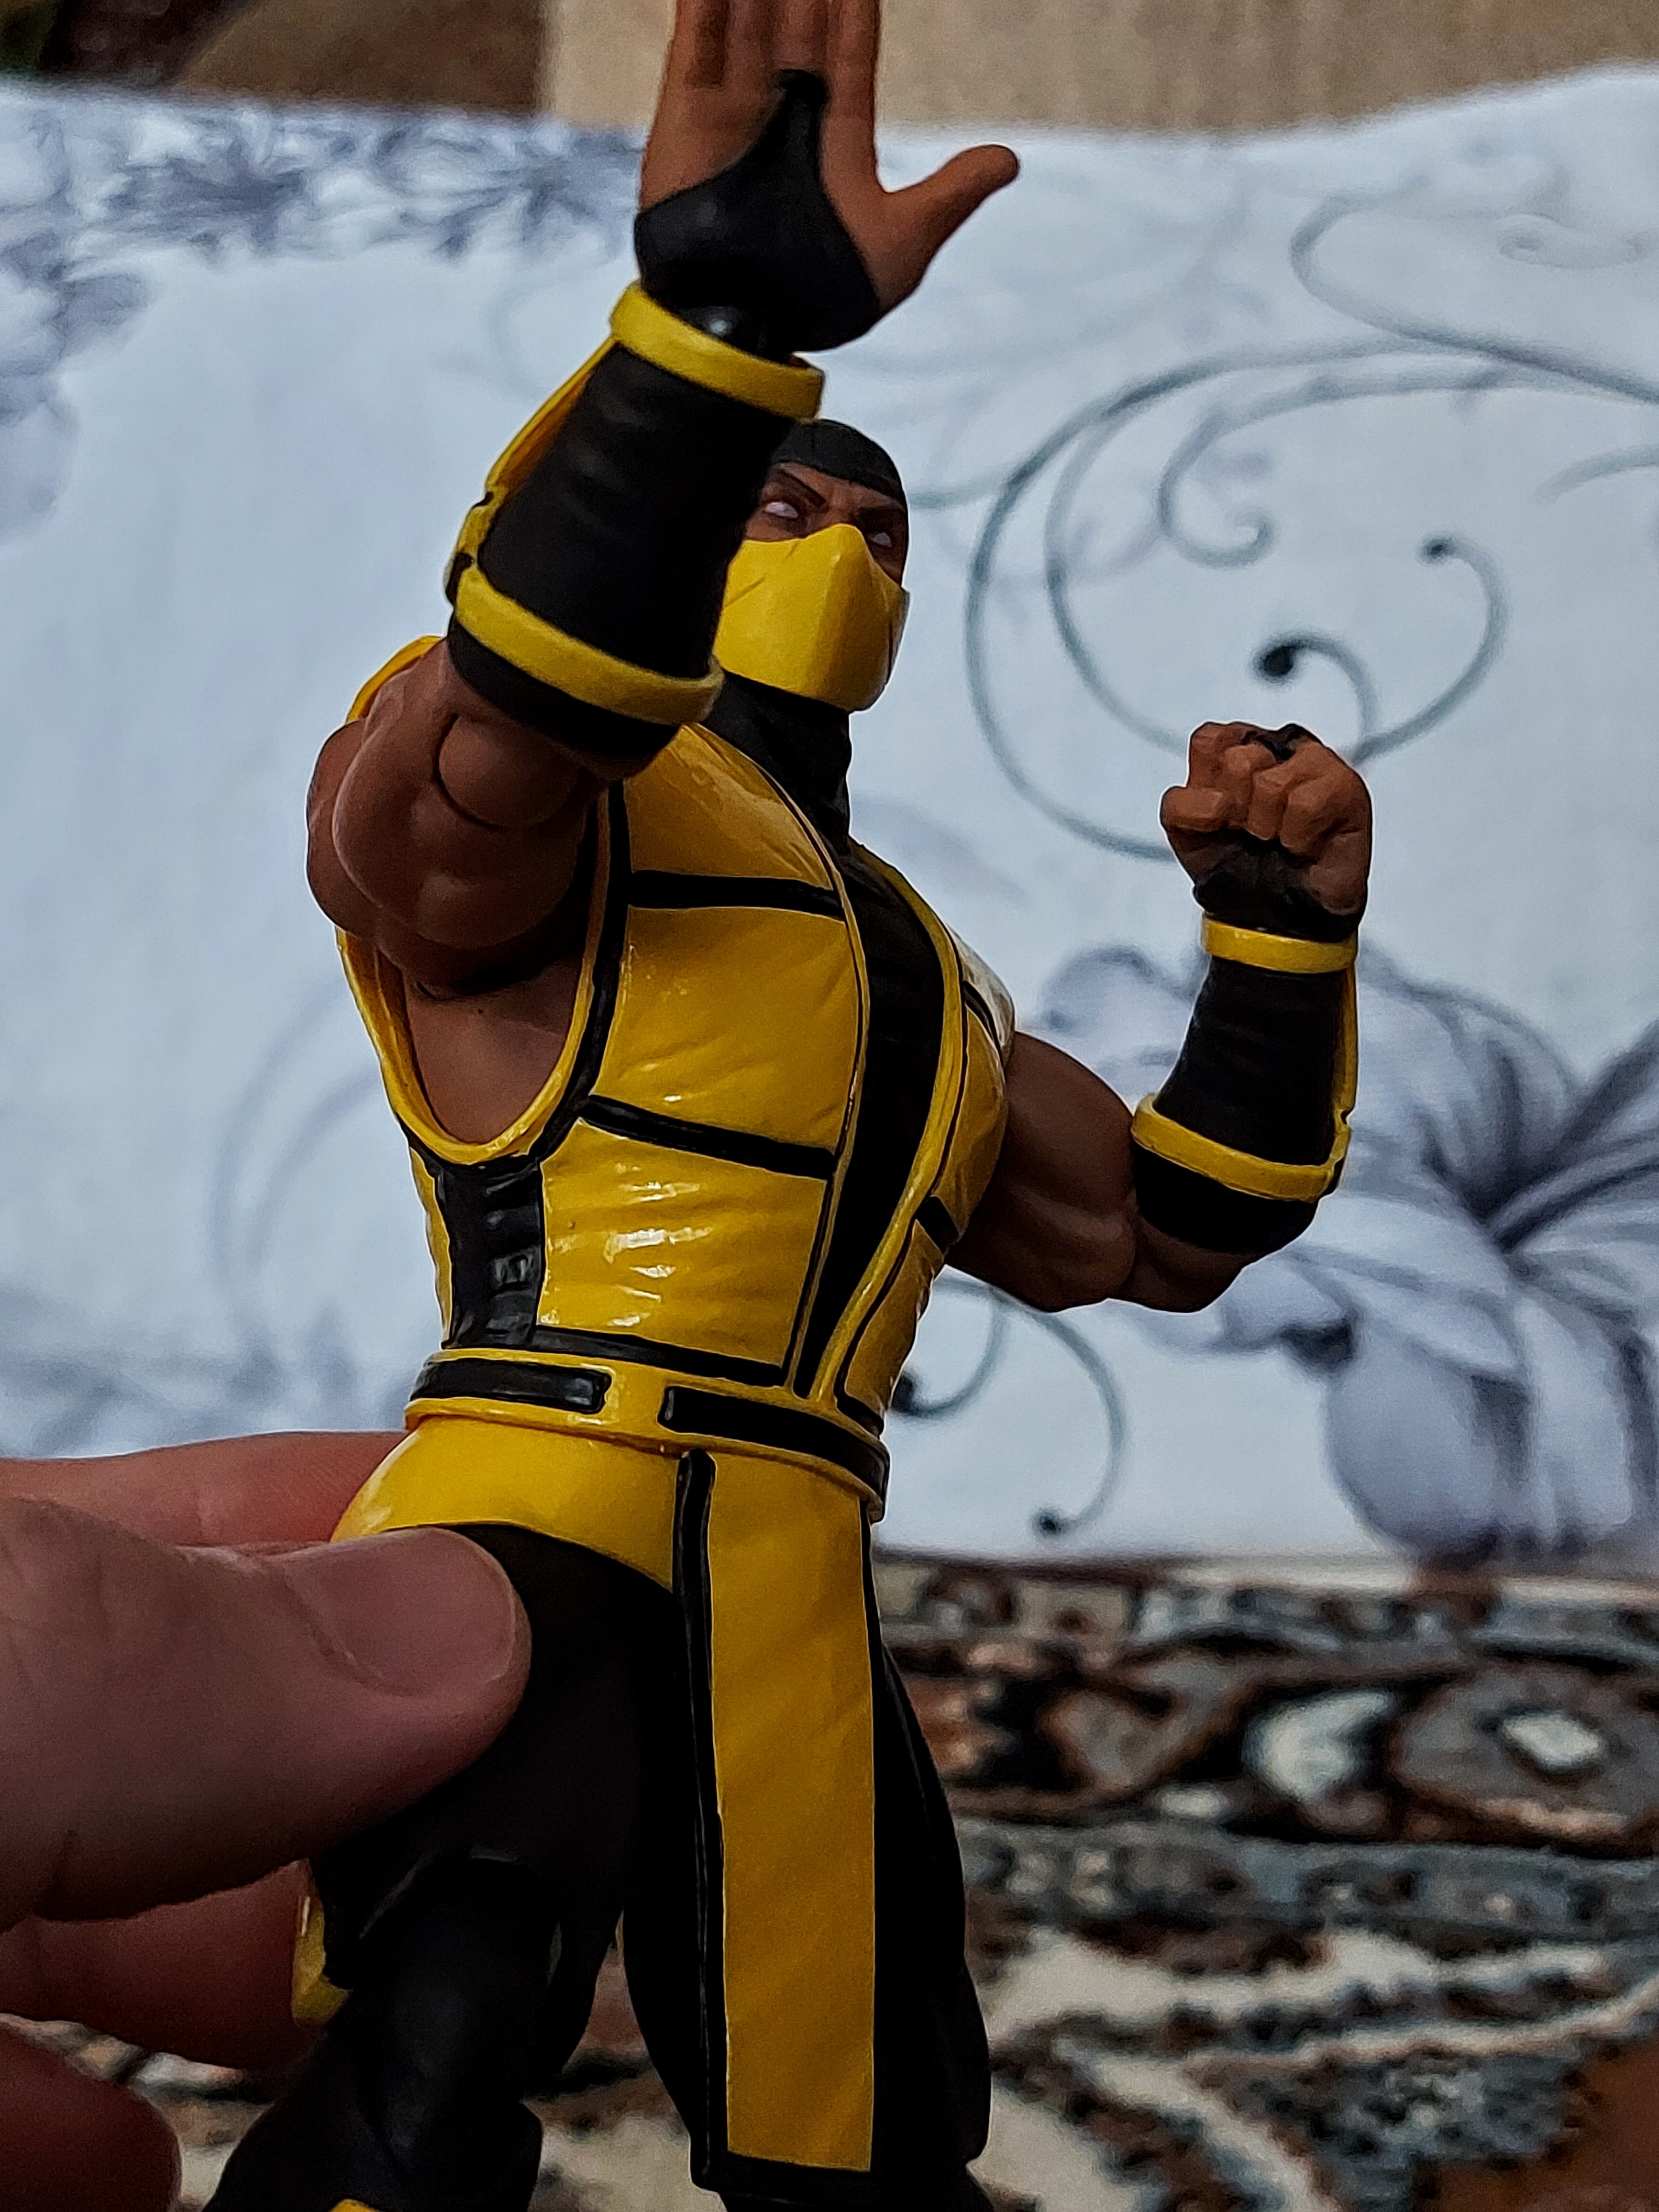
scorpion, storm, collectibles, yellow, gesture, thigh, fun, personal protective equipment, uniform, human leg, watercraft, recreation, event, happy, fictional character, knee, costume, anime, competition event, belt, fiction